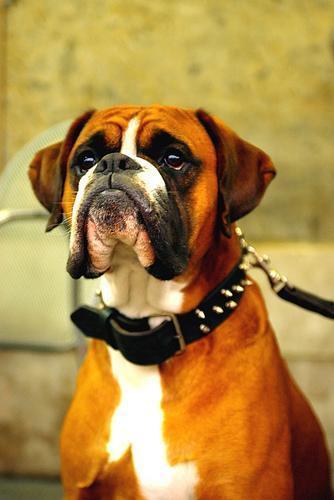
boxer